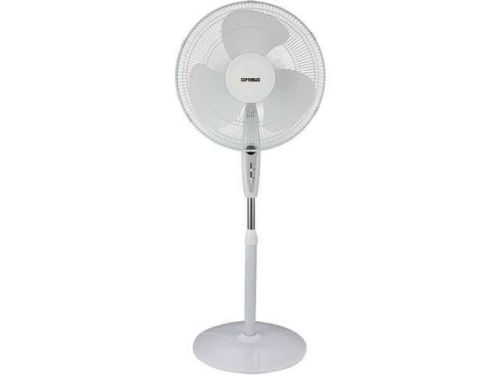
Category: fan